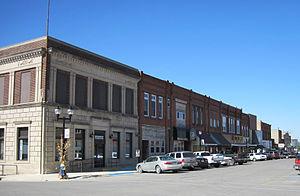
Parkersburg est une ville du comté de Butler, en Iowa, aux États-Unis. La ville est incorporée le 7 décembre 1874.